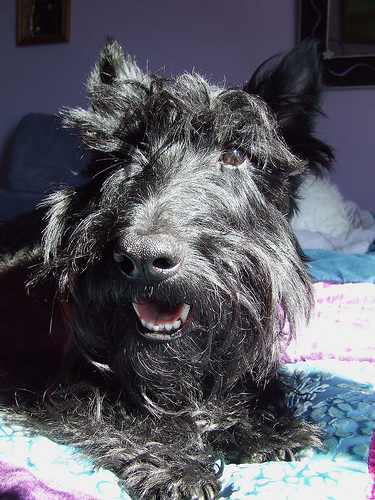
Animal: dog
Breed: scottish terrier